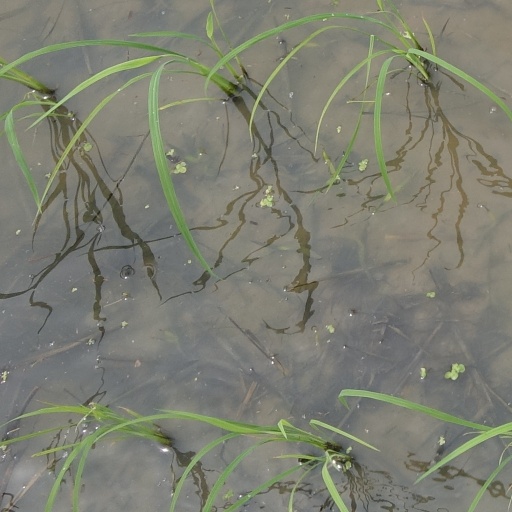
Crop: rice